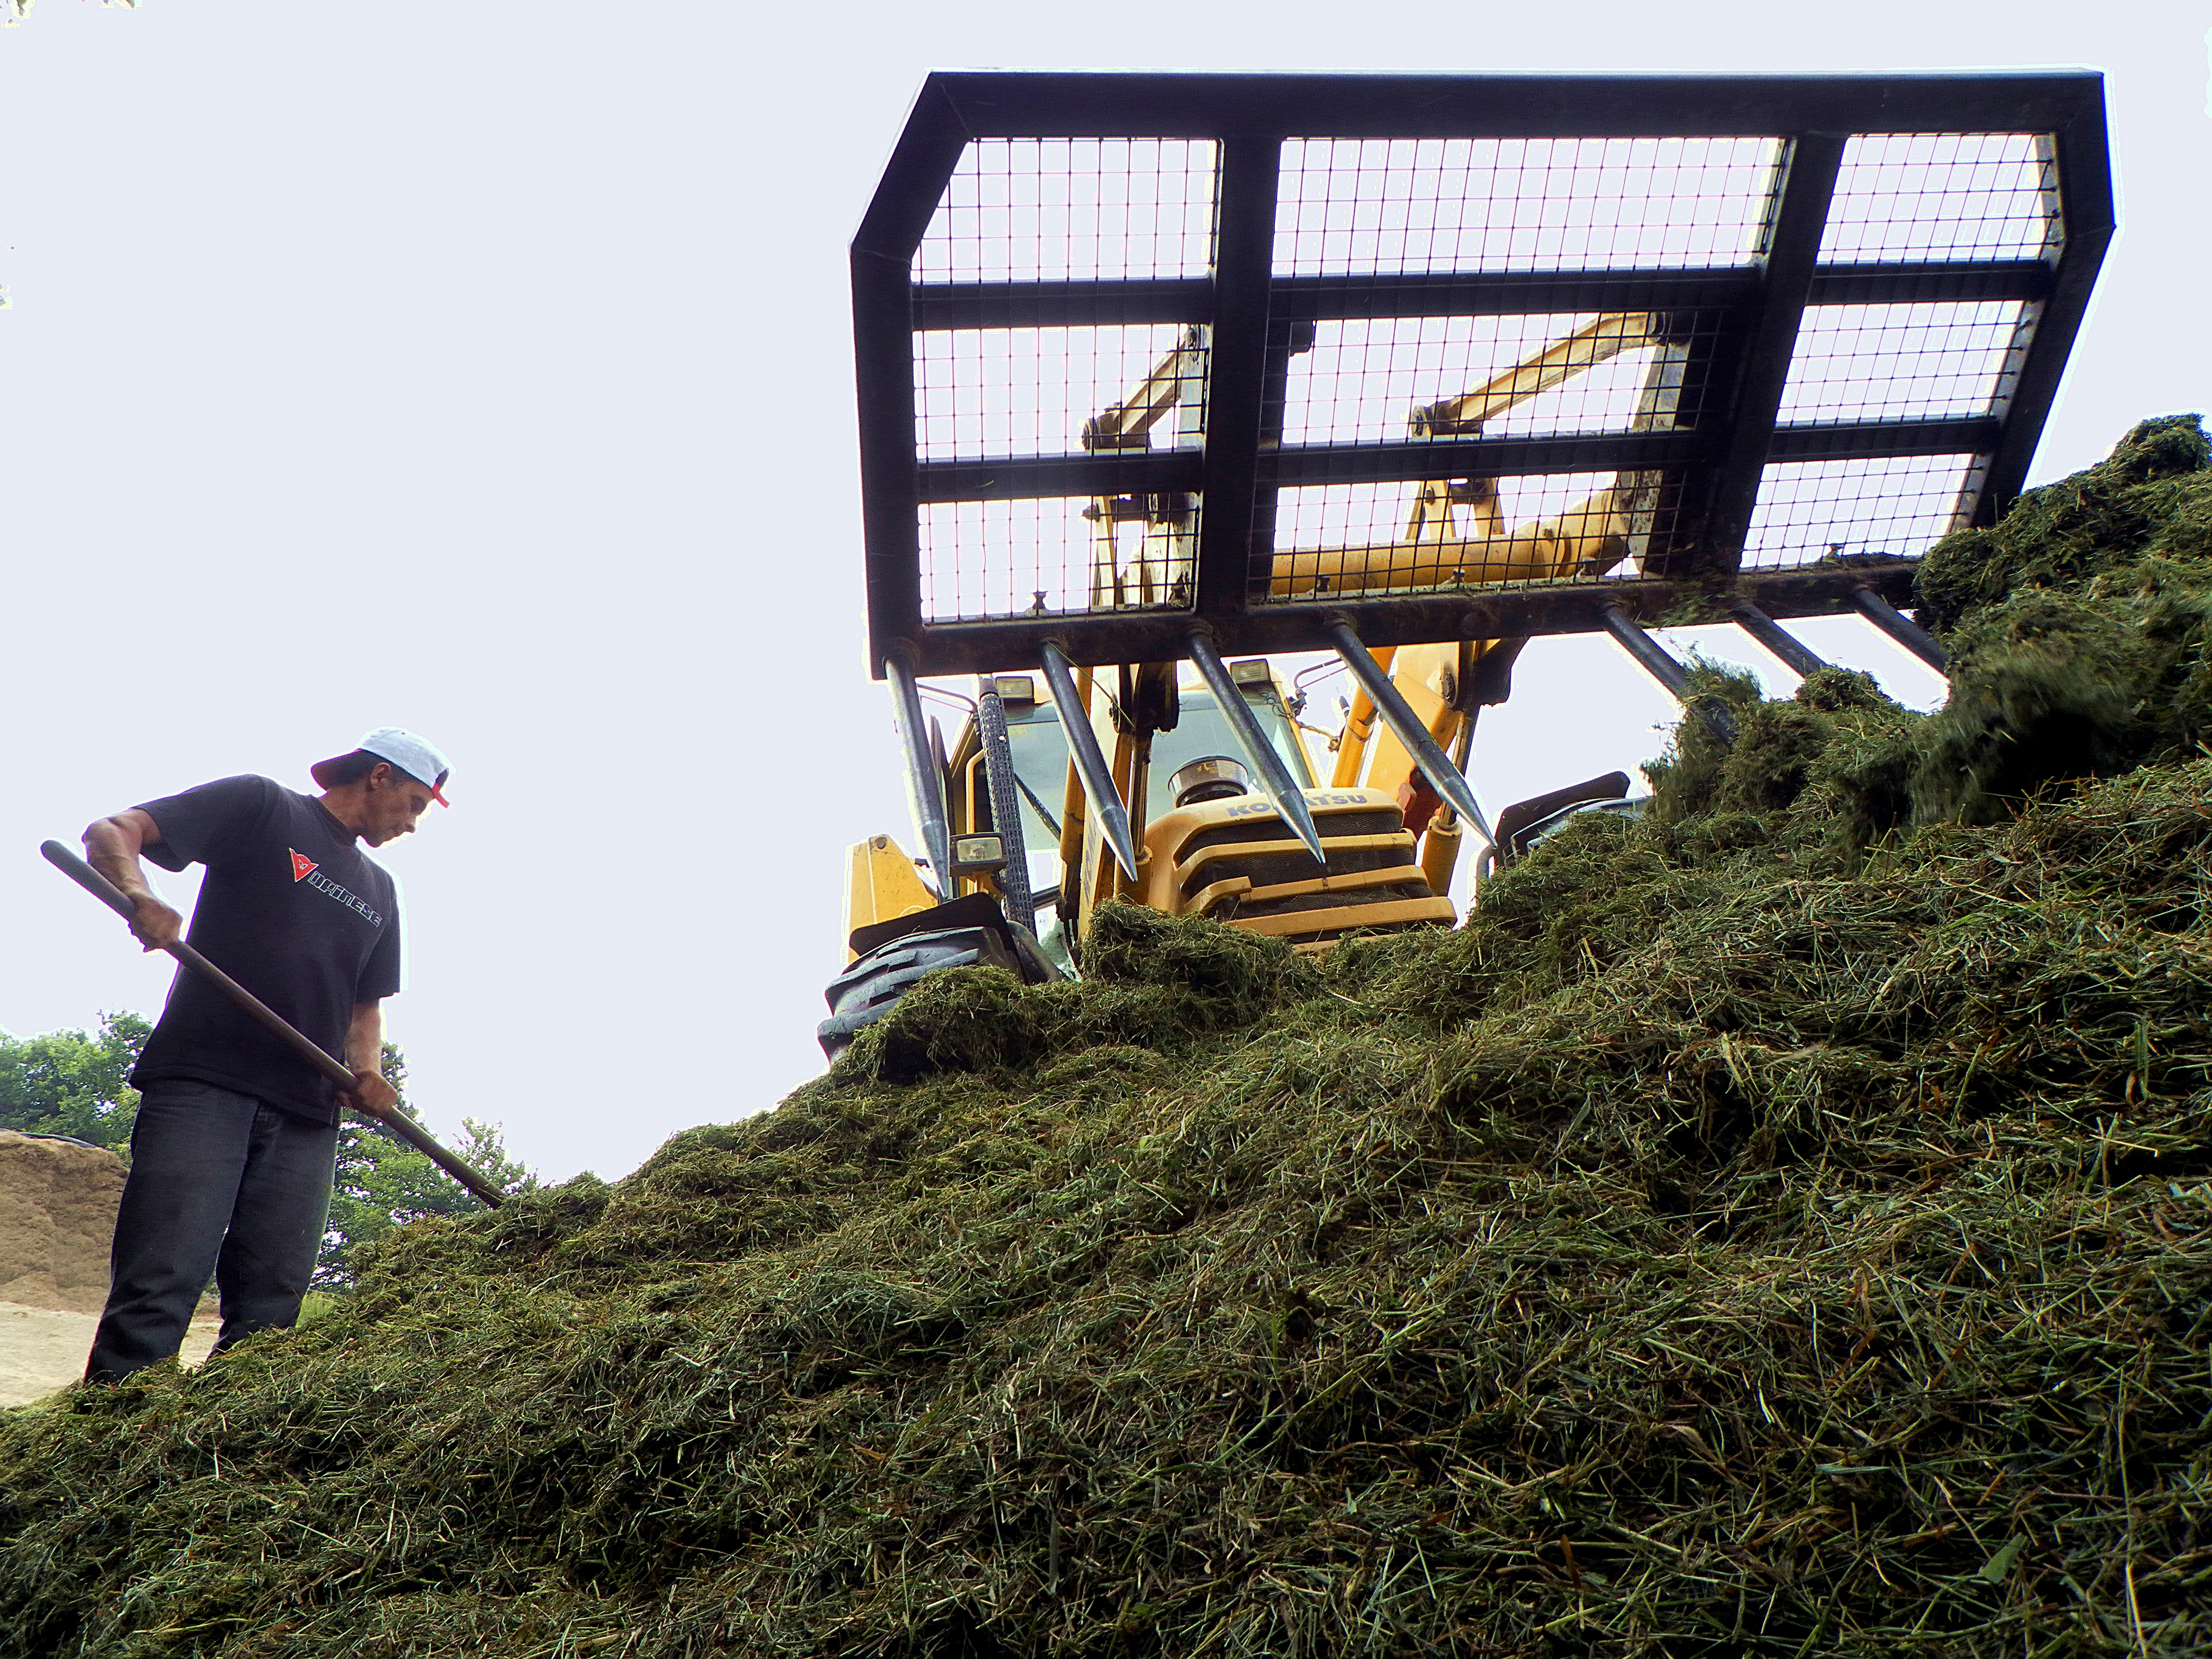
asphalt, rural, vehicle, agriculture, spain, galicia, lugo, espana, ggl1, canoneos500d, ruralgalicia, galiza, construction equipment